Rhun ap Iorwerth

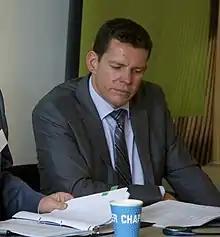
Rhun ap Iorwerth in 2014

On 20 June 2013, the former Plaid Cymru leader Ieuan Wyn Jones resigned from the Welsh Assembly seat of Ynys Môn in order to take a post leading the new Menai Science Park, triggering a by-election in the constituency. In June 2013, BBC Cymru Wales announced that ap Iorwerth had stepped down from his role as a news presenter to pursue a Plaid Cymru nomination for the by-election.